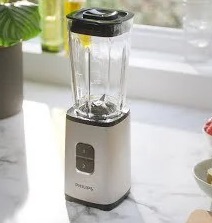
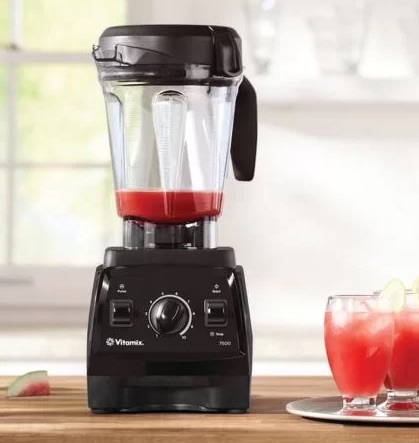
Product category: items_blender
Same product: no